Louie Freear

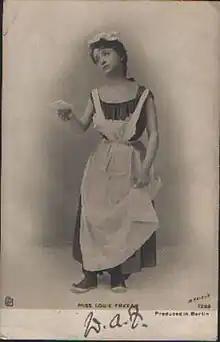

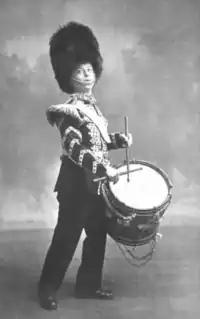
In the title role of "Boy Bob" in 1899

She was born in Lambeth, London, and was part of the Freear theatrical family; her parents were actor Henry Butler Freear and Mary Jane Freear ( Burke), a vocalist. Her brother Walter Freear was an actor, dancer and comedian, and brother Alfred worked as a musician.